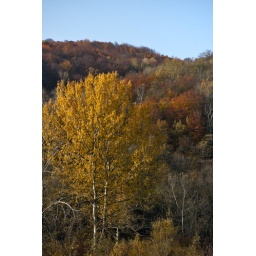
Yellow autumn tree in front of colorful forest hills